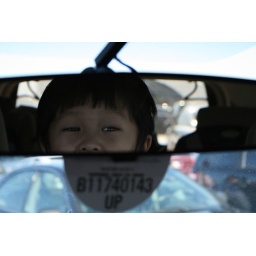
David reflecting in car mirror